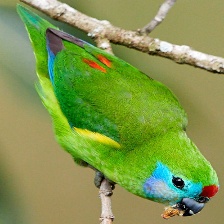
Species: DOUBLE EYED FIG PARROT
Scientific name: CYCLOPSITTA DIOPHTHALMA